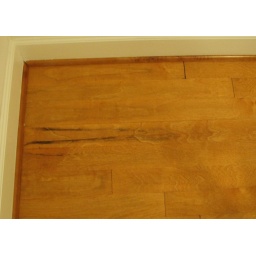
Mold or moisture damage to our floor in the dining area. The black streaks are apparently slowly increasing in size.